Isleworth

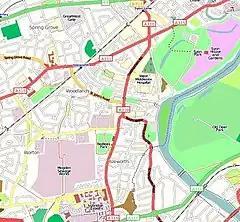
Map of the town of Isleworth (click to enlarge)

Isleworth is a suburban town in the London Borough of Hounslow, West London, England.